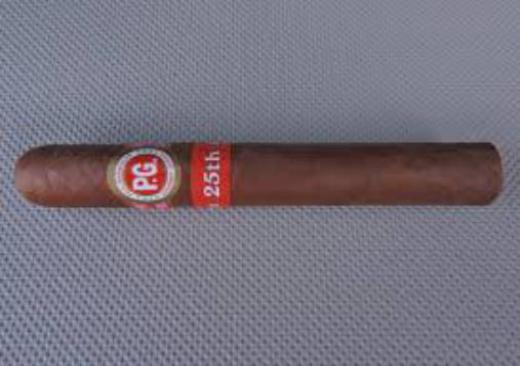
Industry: Necessities